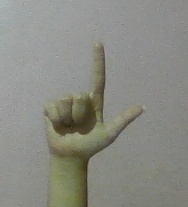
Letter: laam